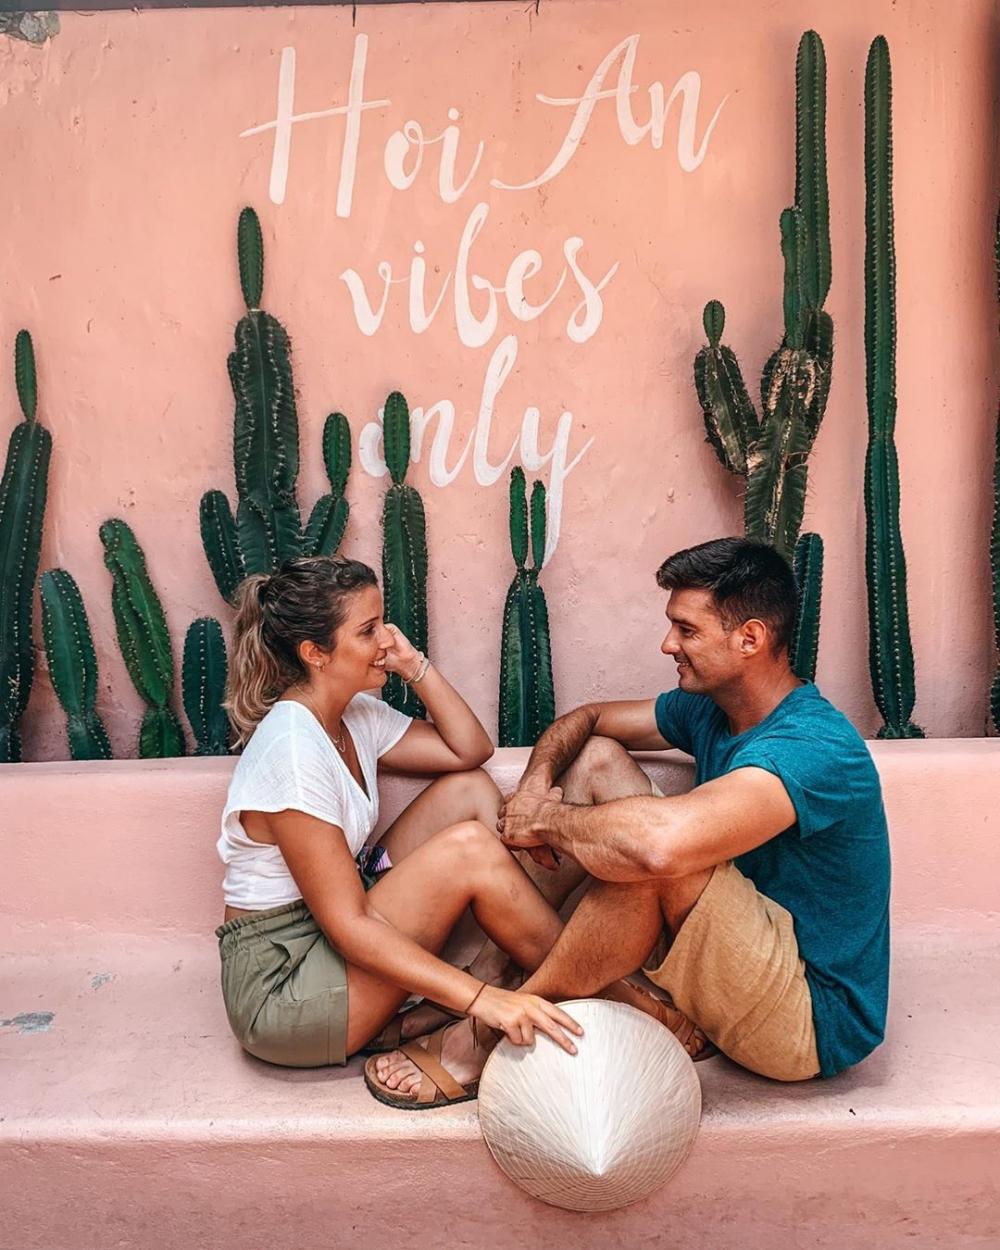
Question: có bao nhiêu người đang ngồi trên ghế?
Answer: hai người